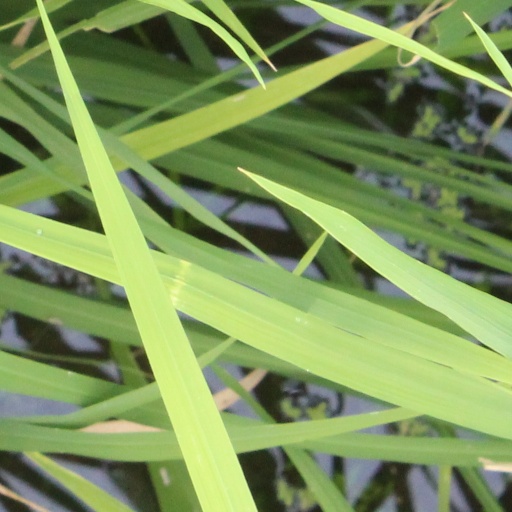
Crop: rice